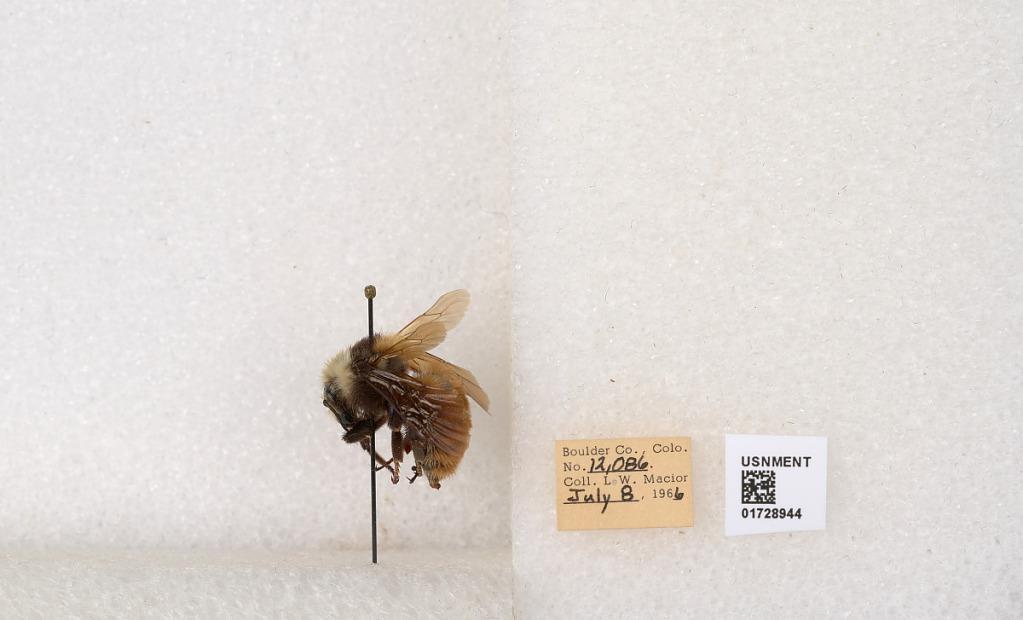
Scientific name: Bombus appositus Cresson
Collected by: L. Macior
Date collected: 1966-7-8
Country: United States
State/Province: Colorado
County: Boulder
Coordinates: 40.0925, -105.358